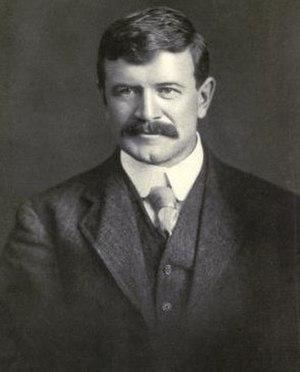
Stephen Leacock est un enseignant, politologue, économiste, écrivain et humoriste canadien. Il est considéré comme l'humoriste anglophone le plus connu du monde de 1915 à 1925.